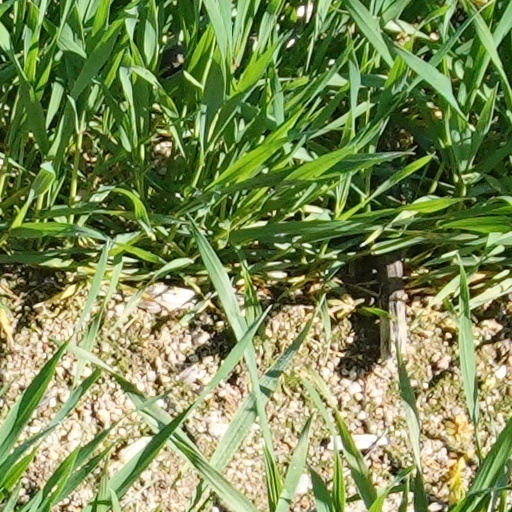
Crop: wheat